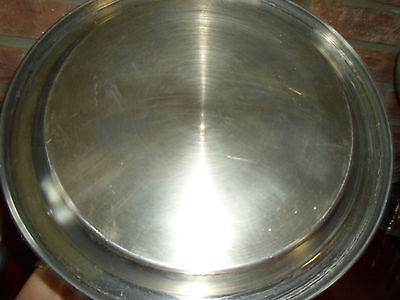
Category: kettle